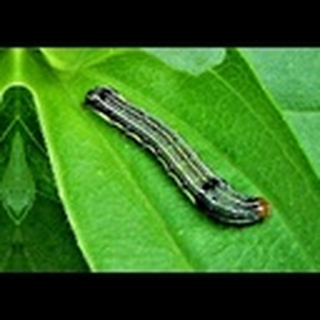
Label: cotton_army_worm